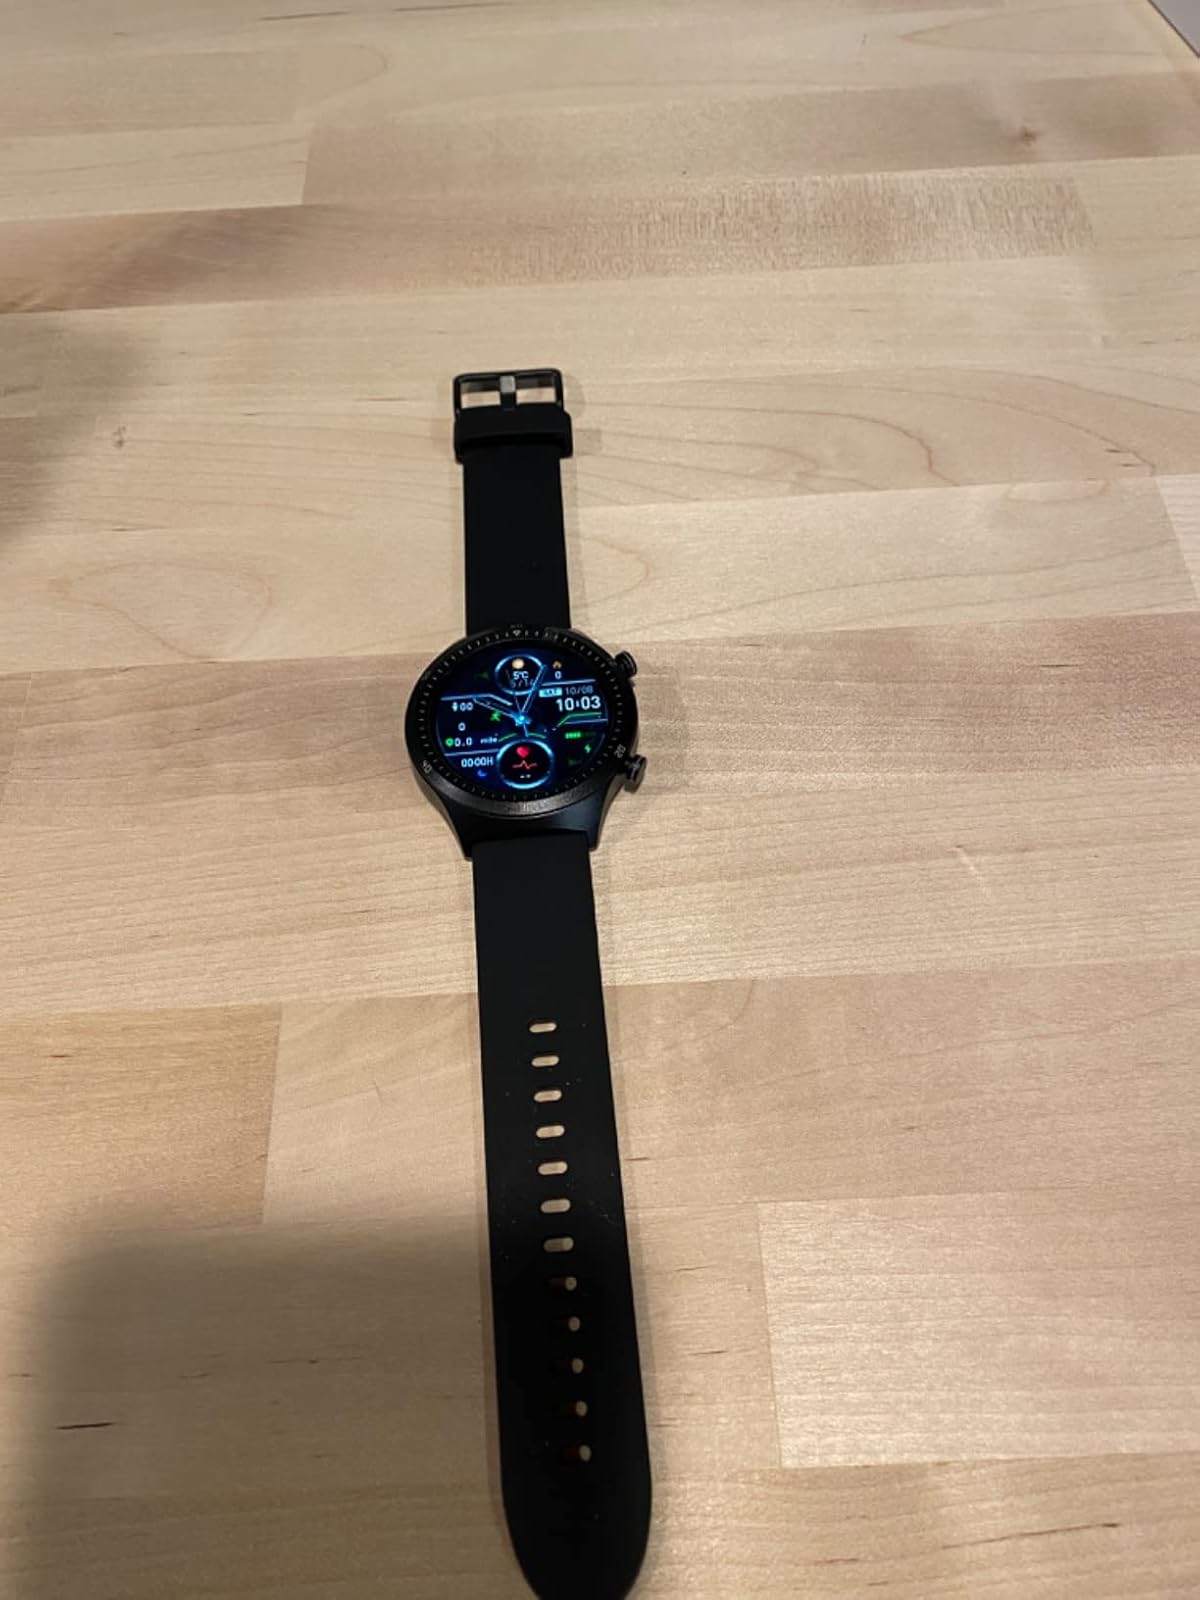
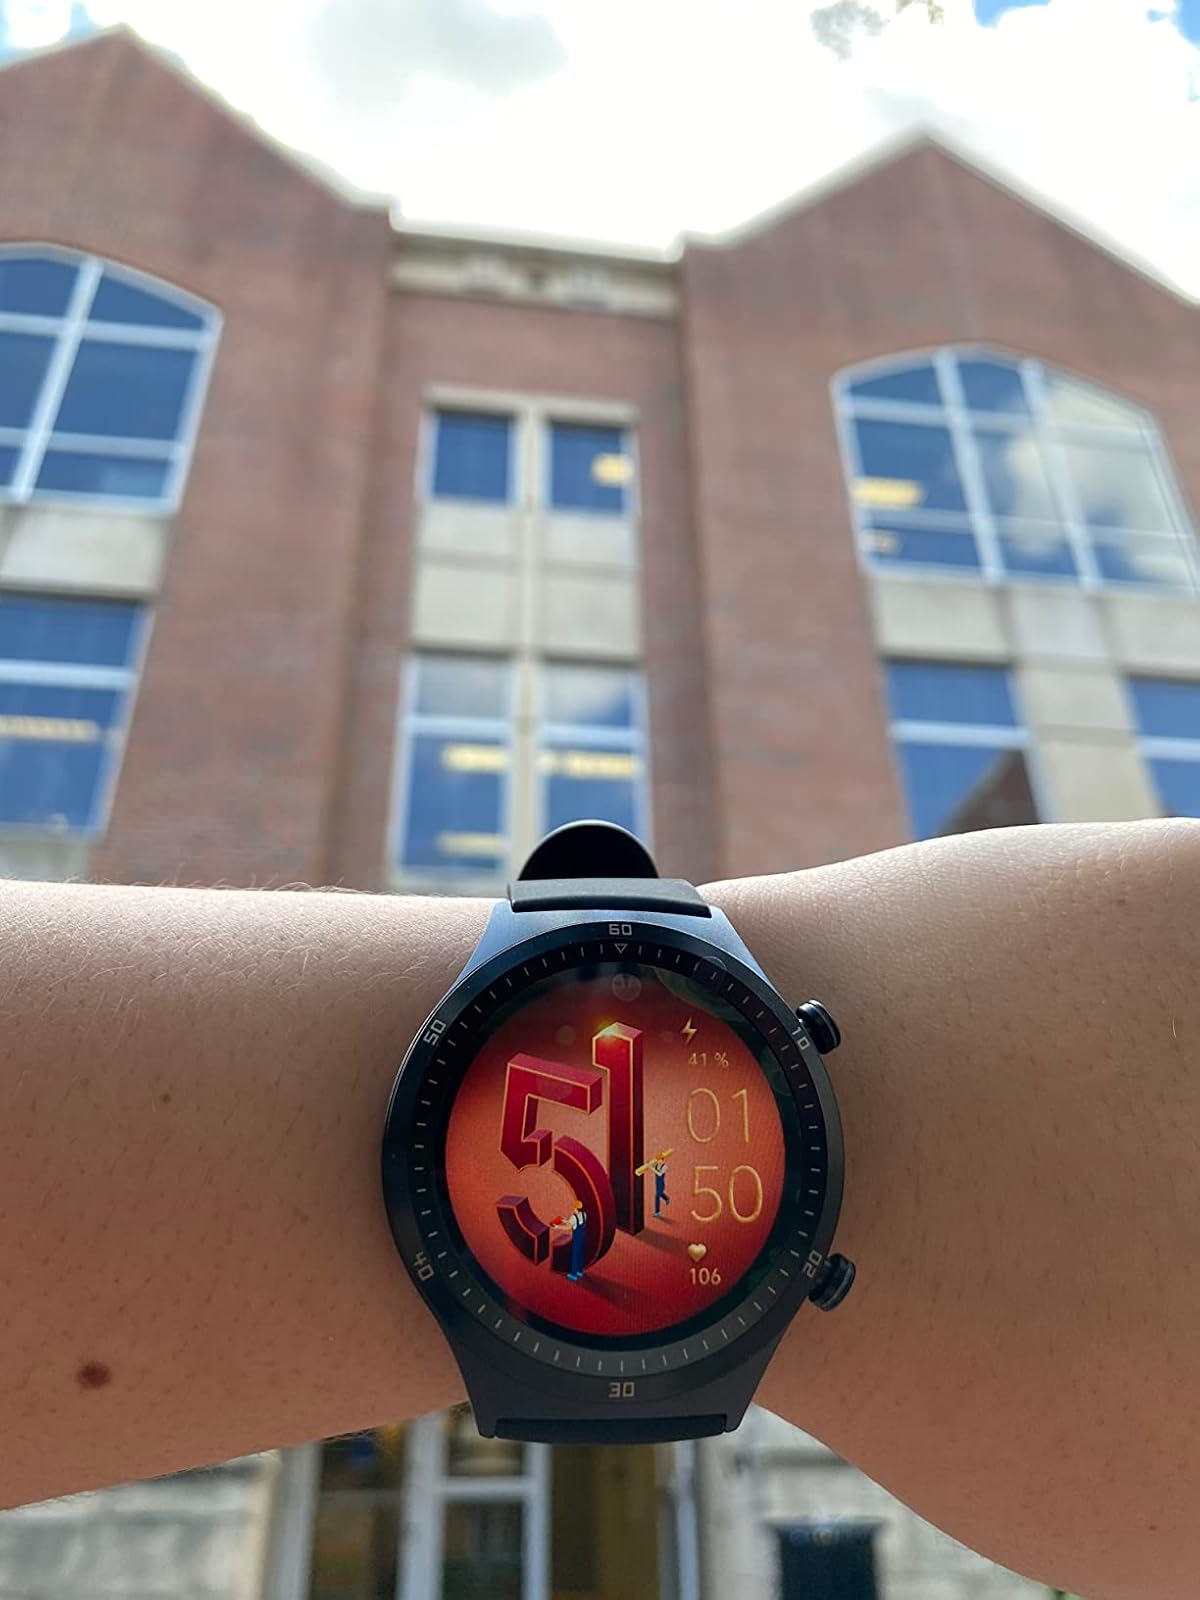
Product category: smartwatch
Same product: yes